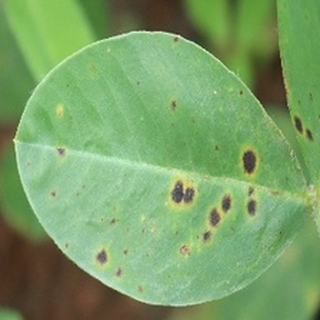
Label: groundnut_early_leaf_spot